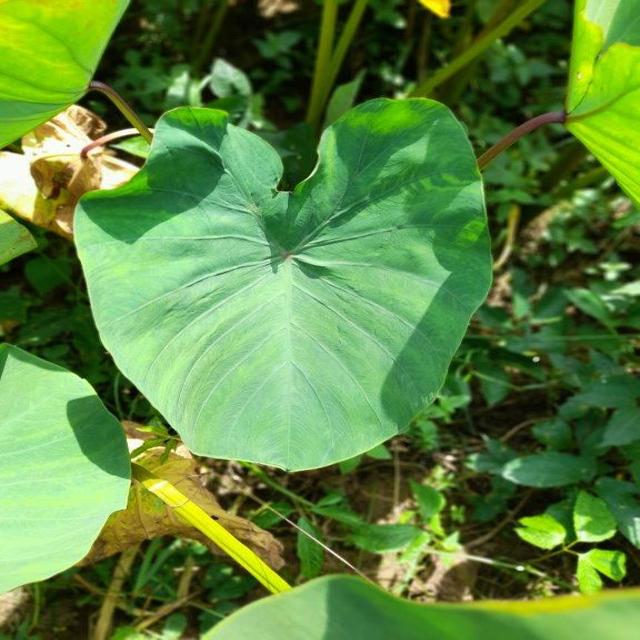
Label: Healthy